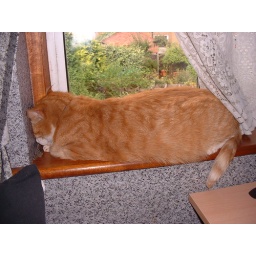
My cat had a habit of sleeping in crazy positions, I can't imagine how this was comfy.